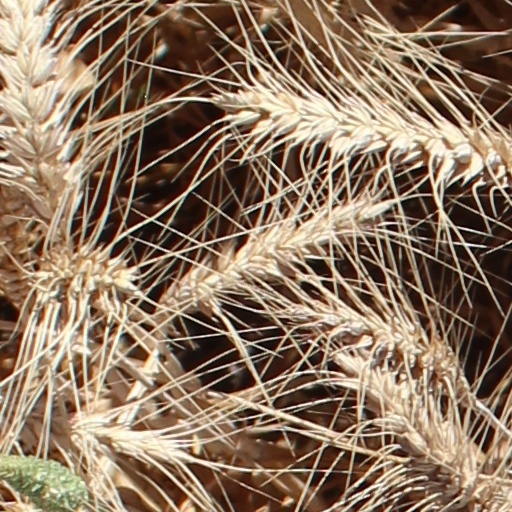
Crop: wheat